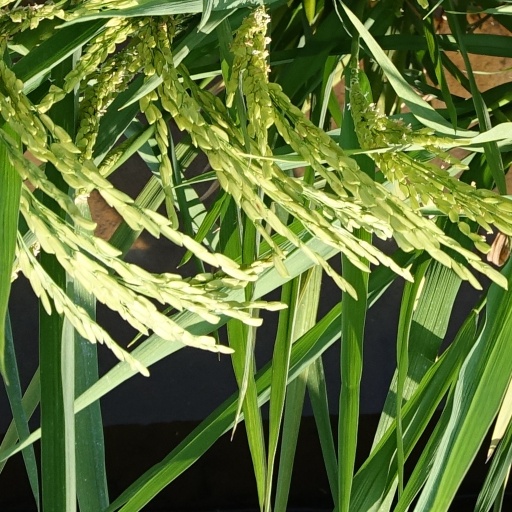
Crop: rice